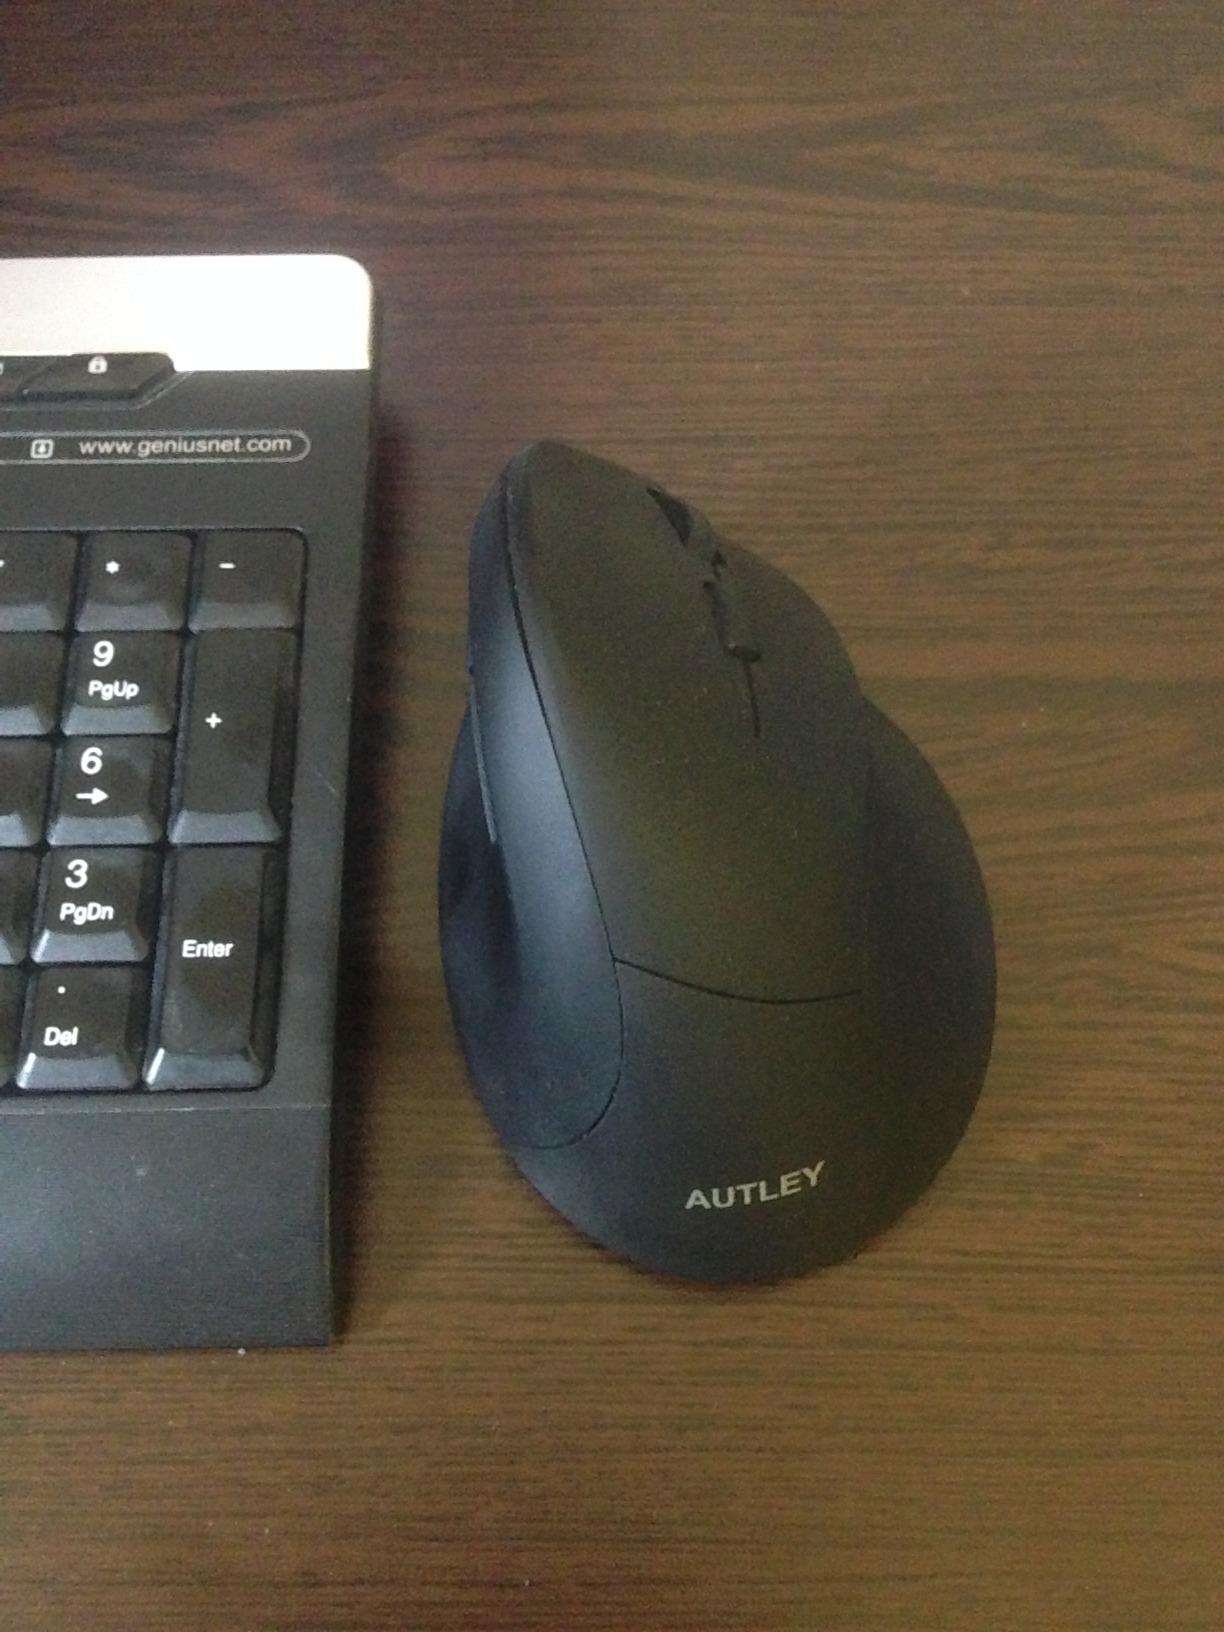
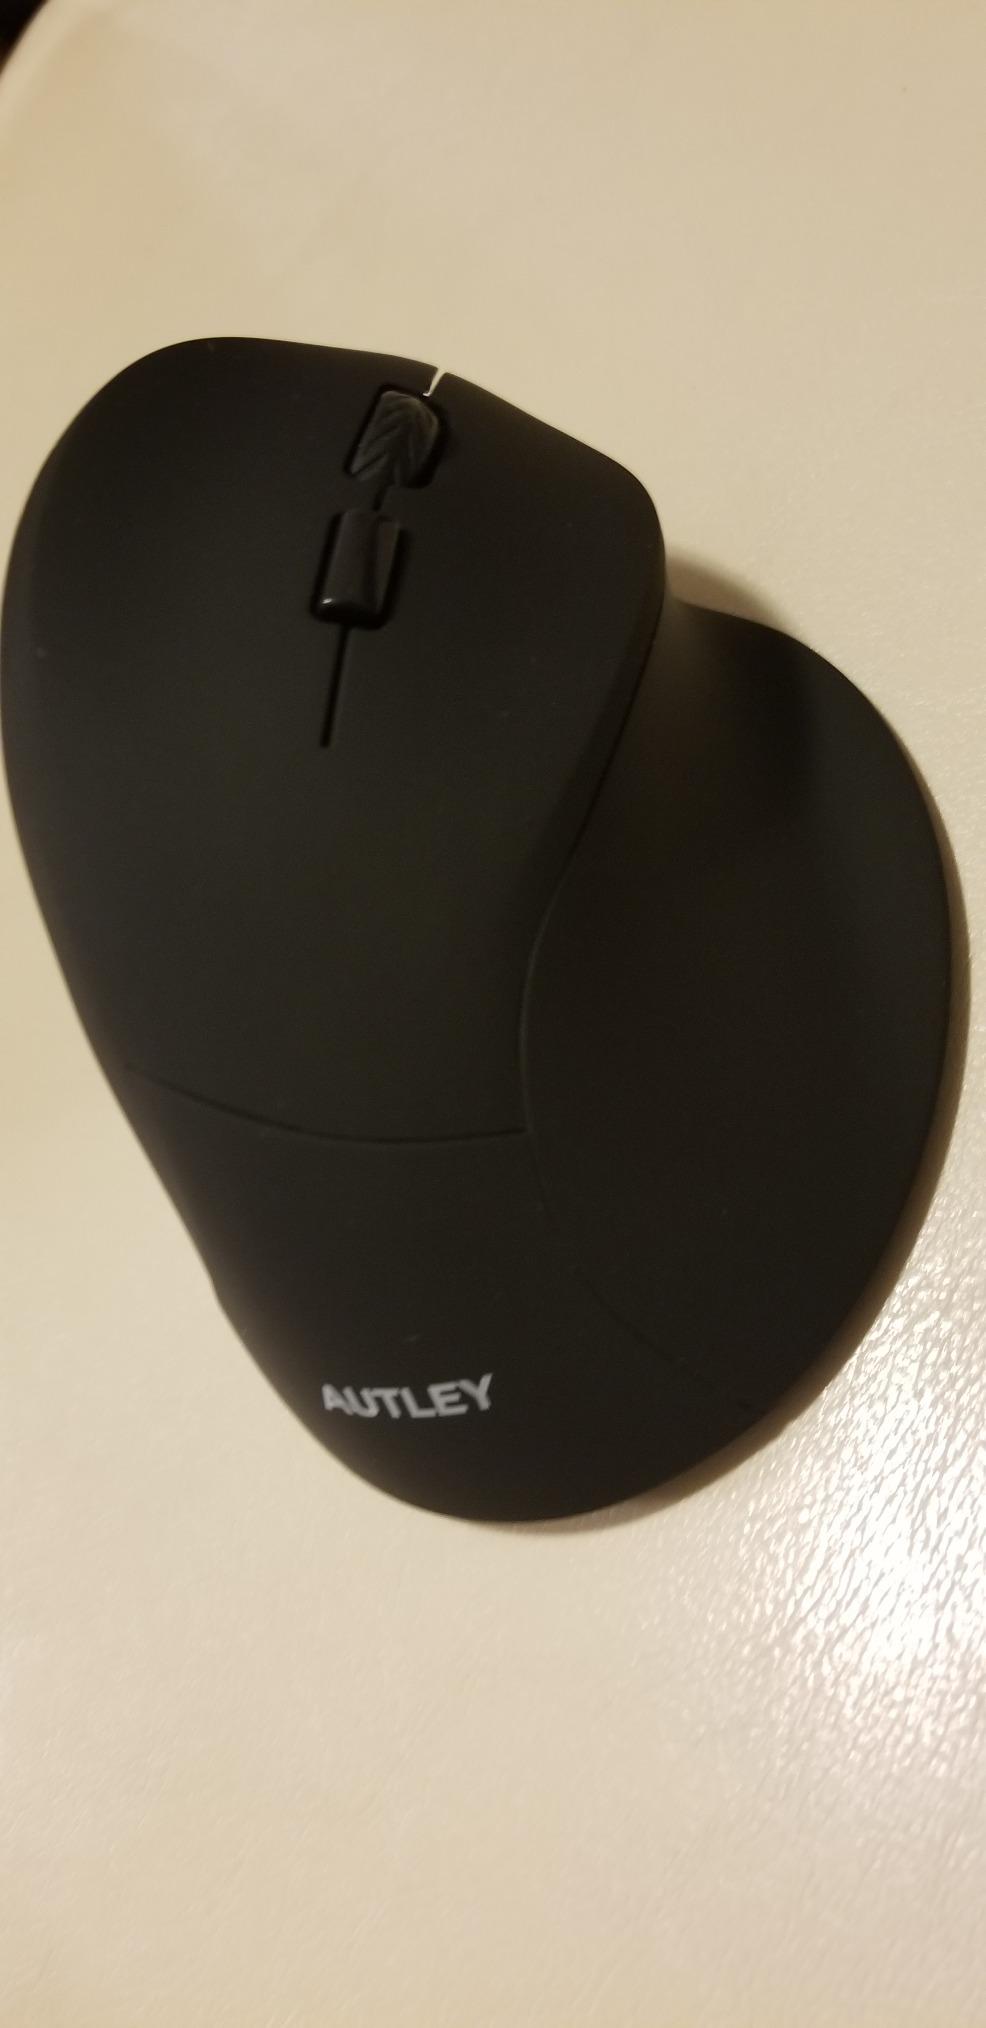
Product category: mouse
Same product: yes